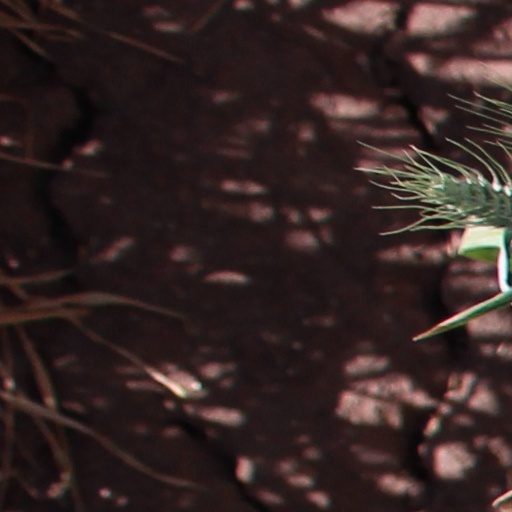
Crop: wheat